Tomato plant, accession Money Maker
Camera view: bottom (45 deg); turntable rotation: 330 degrees
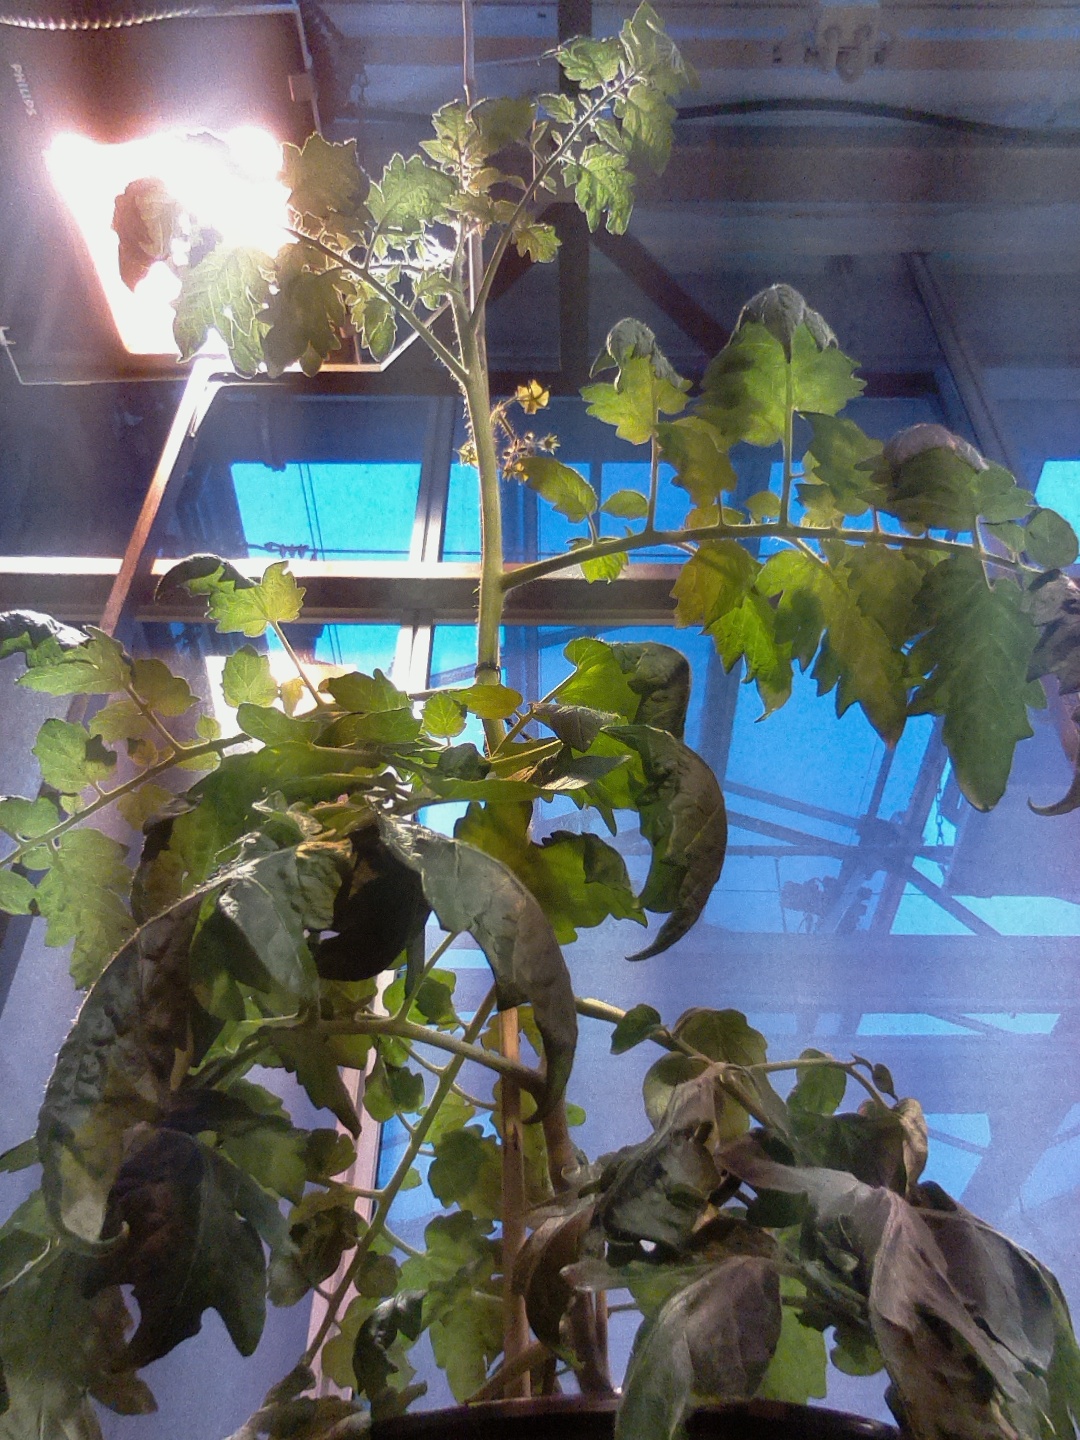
BBCH growth stage 66: Full flowering, 60%-70% of flowers open, more petals falling